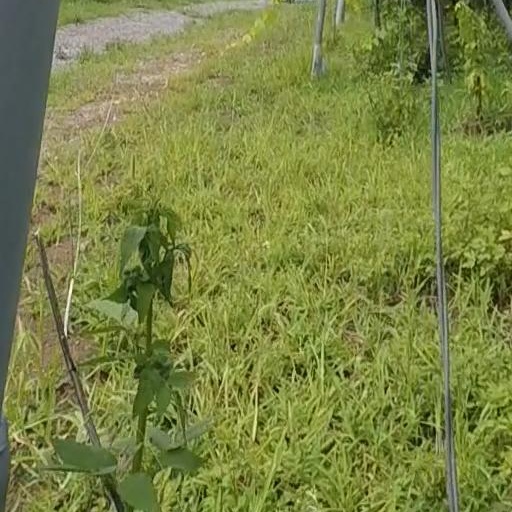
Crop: grape